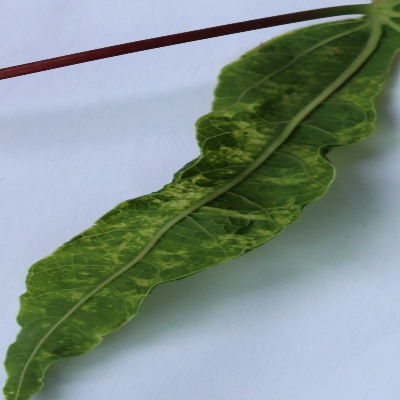
Crop: Cassava
Condition: mosaic